Luu Huy Chao

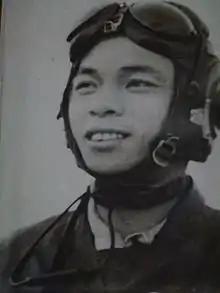
Luu Huy Chao

Luu Huy Chao (born 1936); (Vietnamese: Lưu Huy Chao) is a former pilot of the Vietnam People's Air Force and a Vietnam War flying ace. From 1966 until 1968, Lưu Huy Chao flew a Mikoyan-Gurevich MiG-17 "Fresco" with the 923rd Fighter Regiment against the United States Air Force, during which time he was credited with six air victories. Luu Huy Chao was one of three pilots who flew MiG 17 aircraft to be confirmed by the US as aces. The pilots were Luu Huy Chao, Le Hai and Nguyễn Văn Bảy.